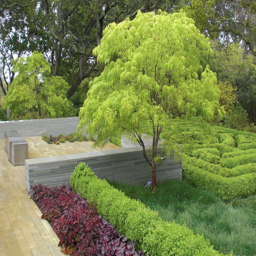
design ideas for a contemporary backyard formal garden with decking .